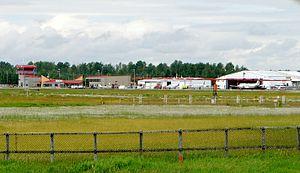
Aéroport de Rouyn-Noranda au Québec, Canada
L'aéroport régional de Rouyn-Noranda, est situé à 16 kilomètres à l'est du centre-ville de Rouyn-Noranda, Québec, Canada.